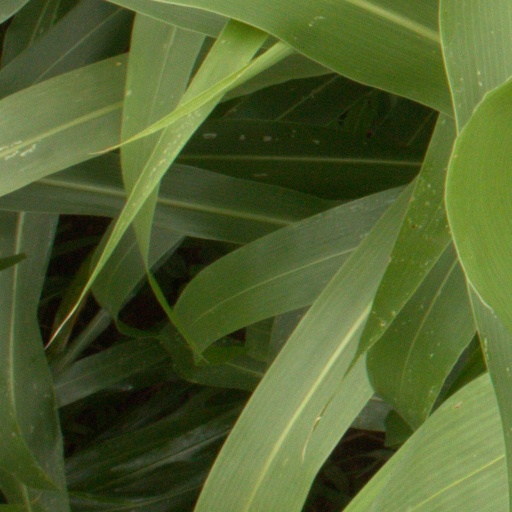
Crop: sorghum